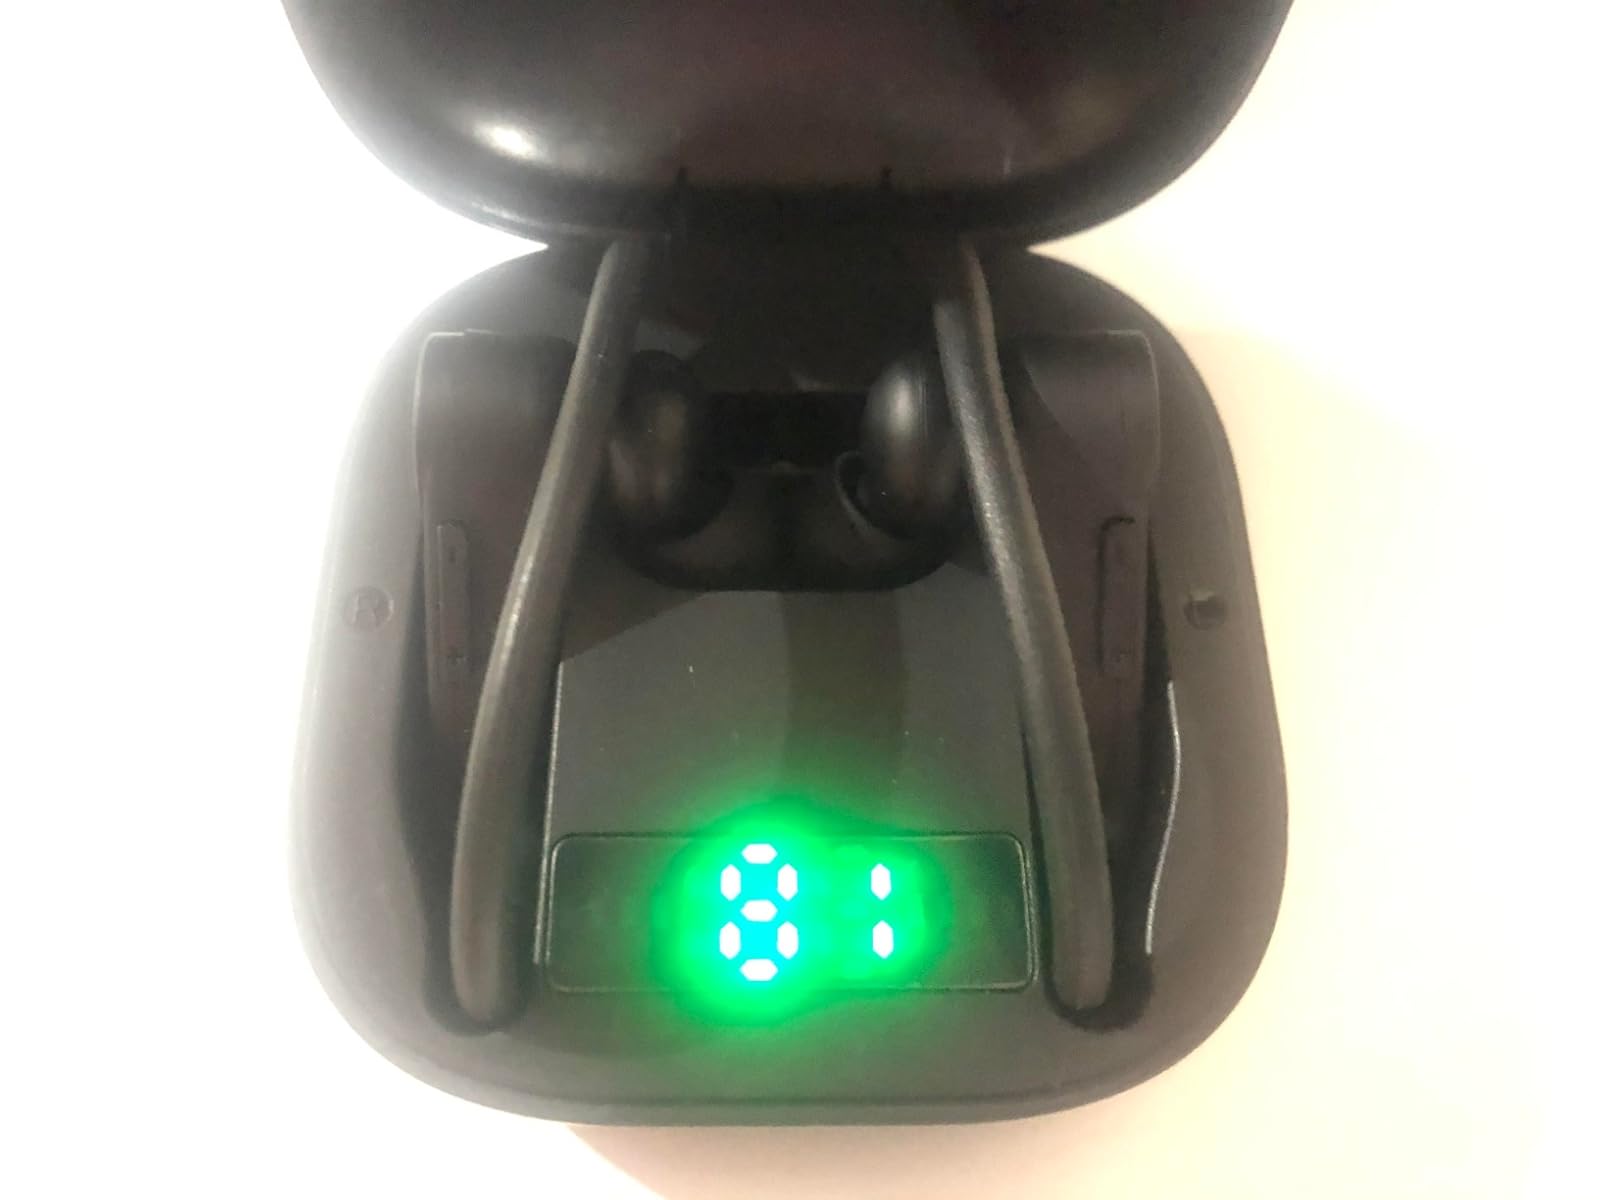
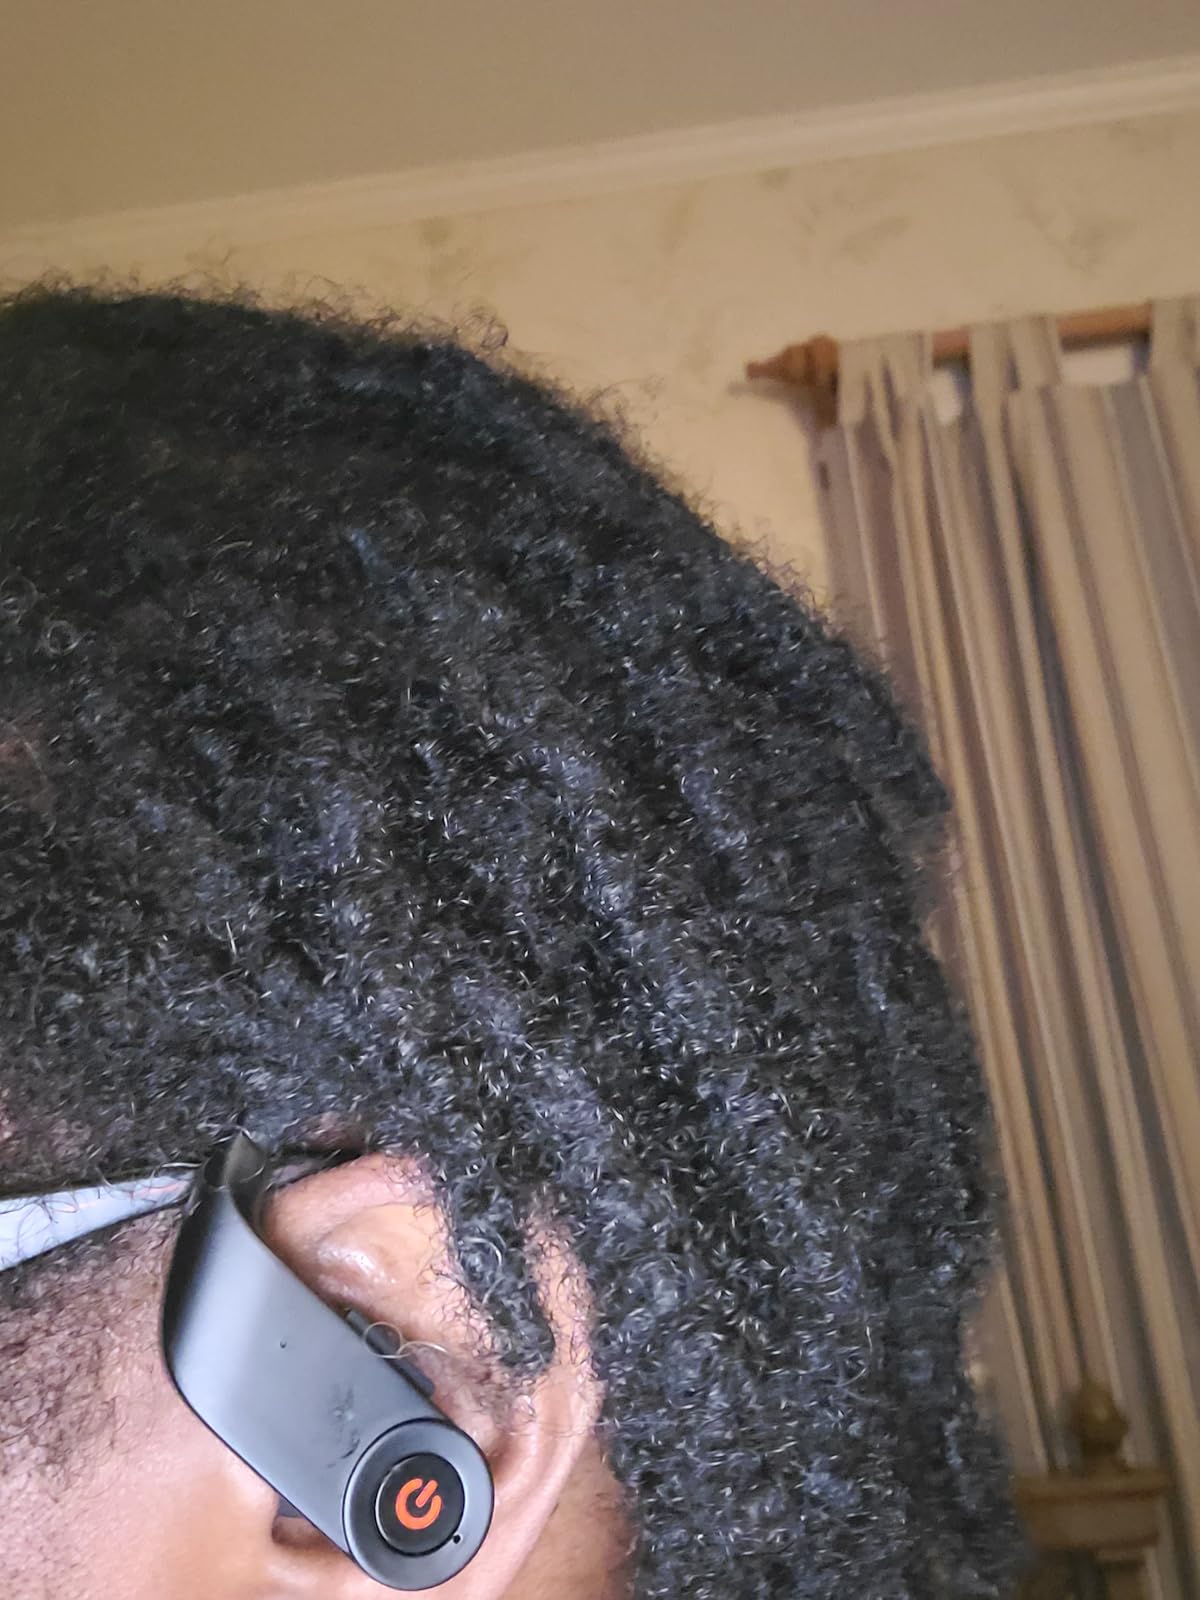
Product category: earbuds
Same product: yes